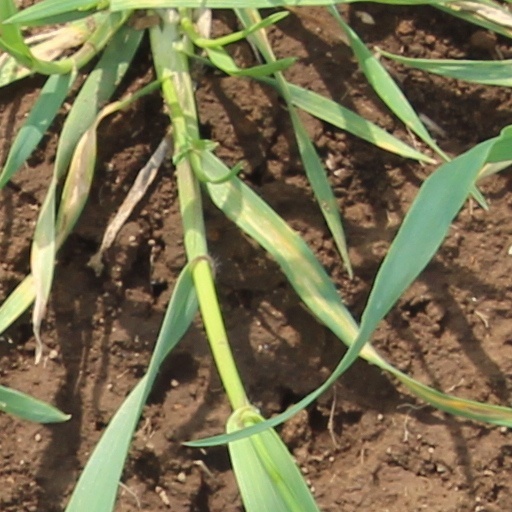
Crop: wheat